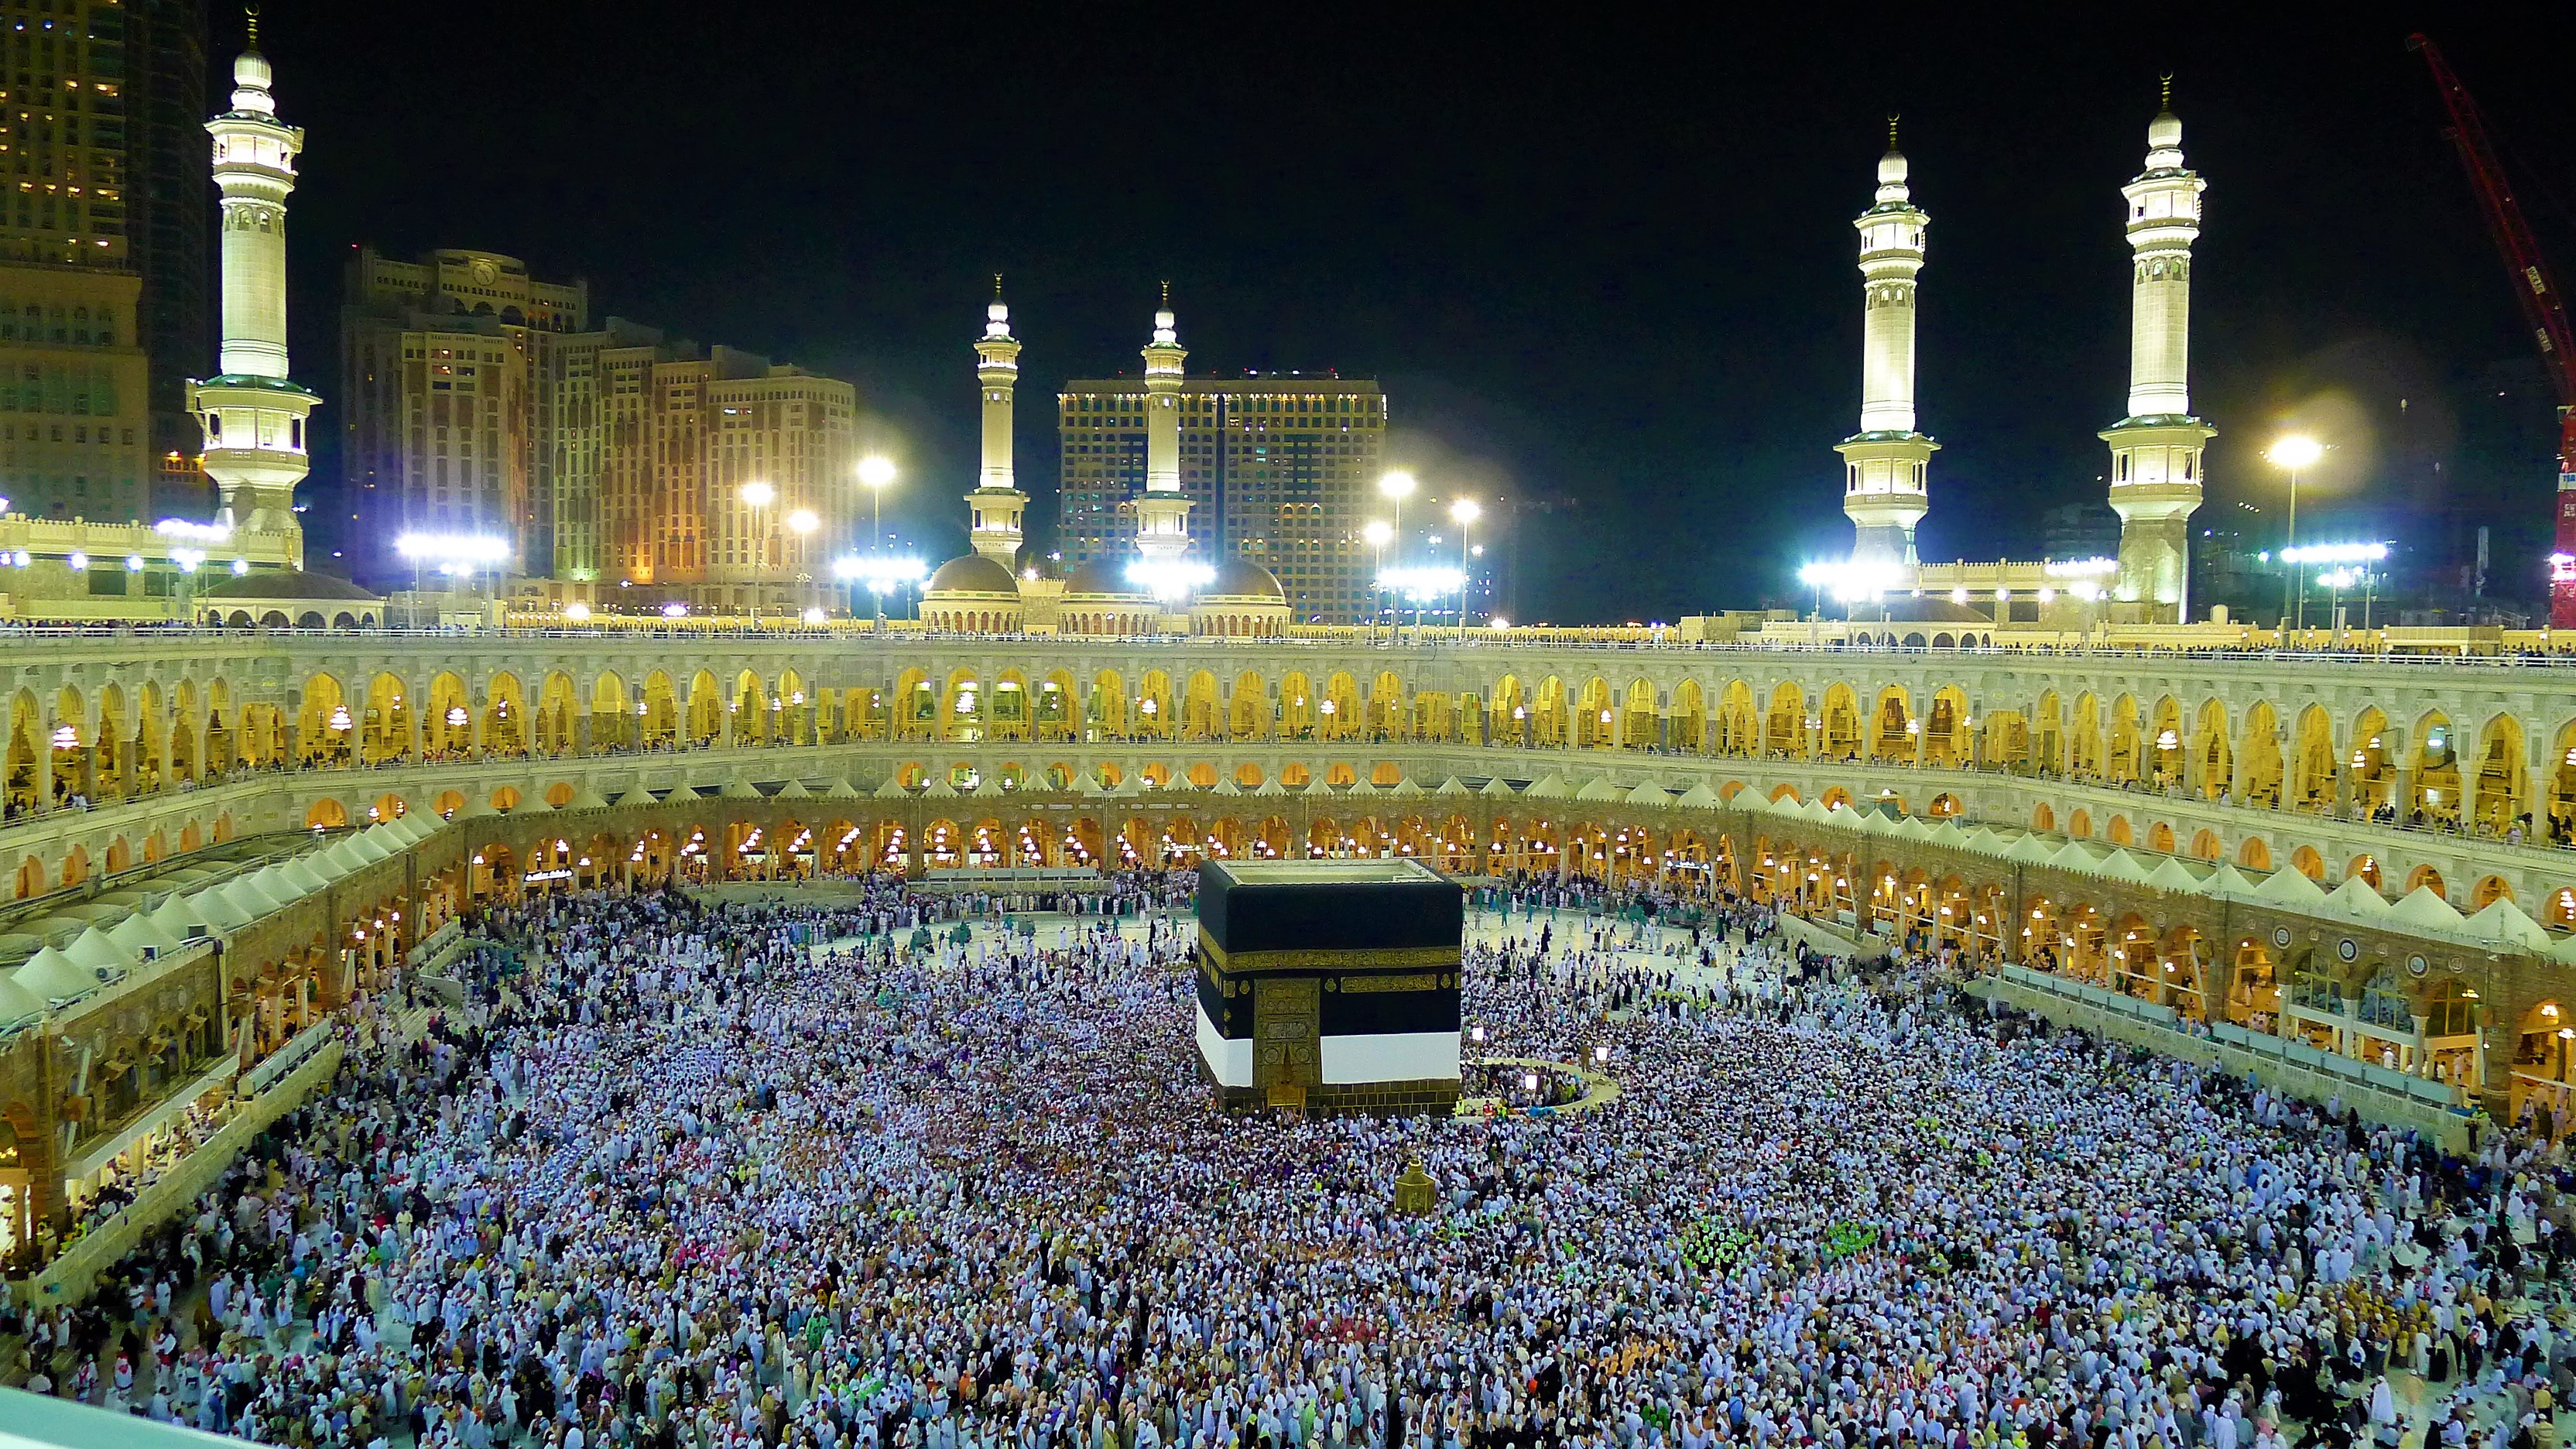
mecca, kaaba, mosque, architecture, city, building, historic, beautiful, art, briefcase, pilgrimage, landmark, human settlement, holy places, night, place of worship, worship, metropolis, crowd